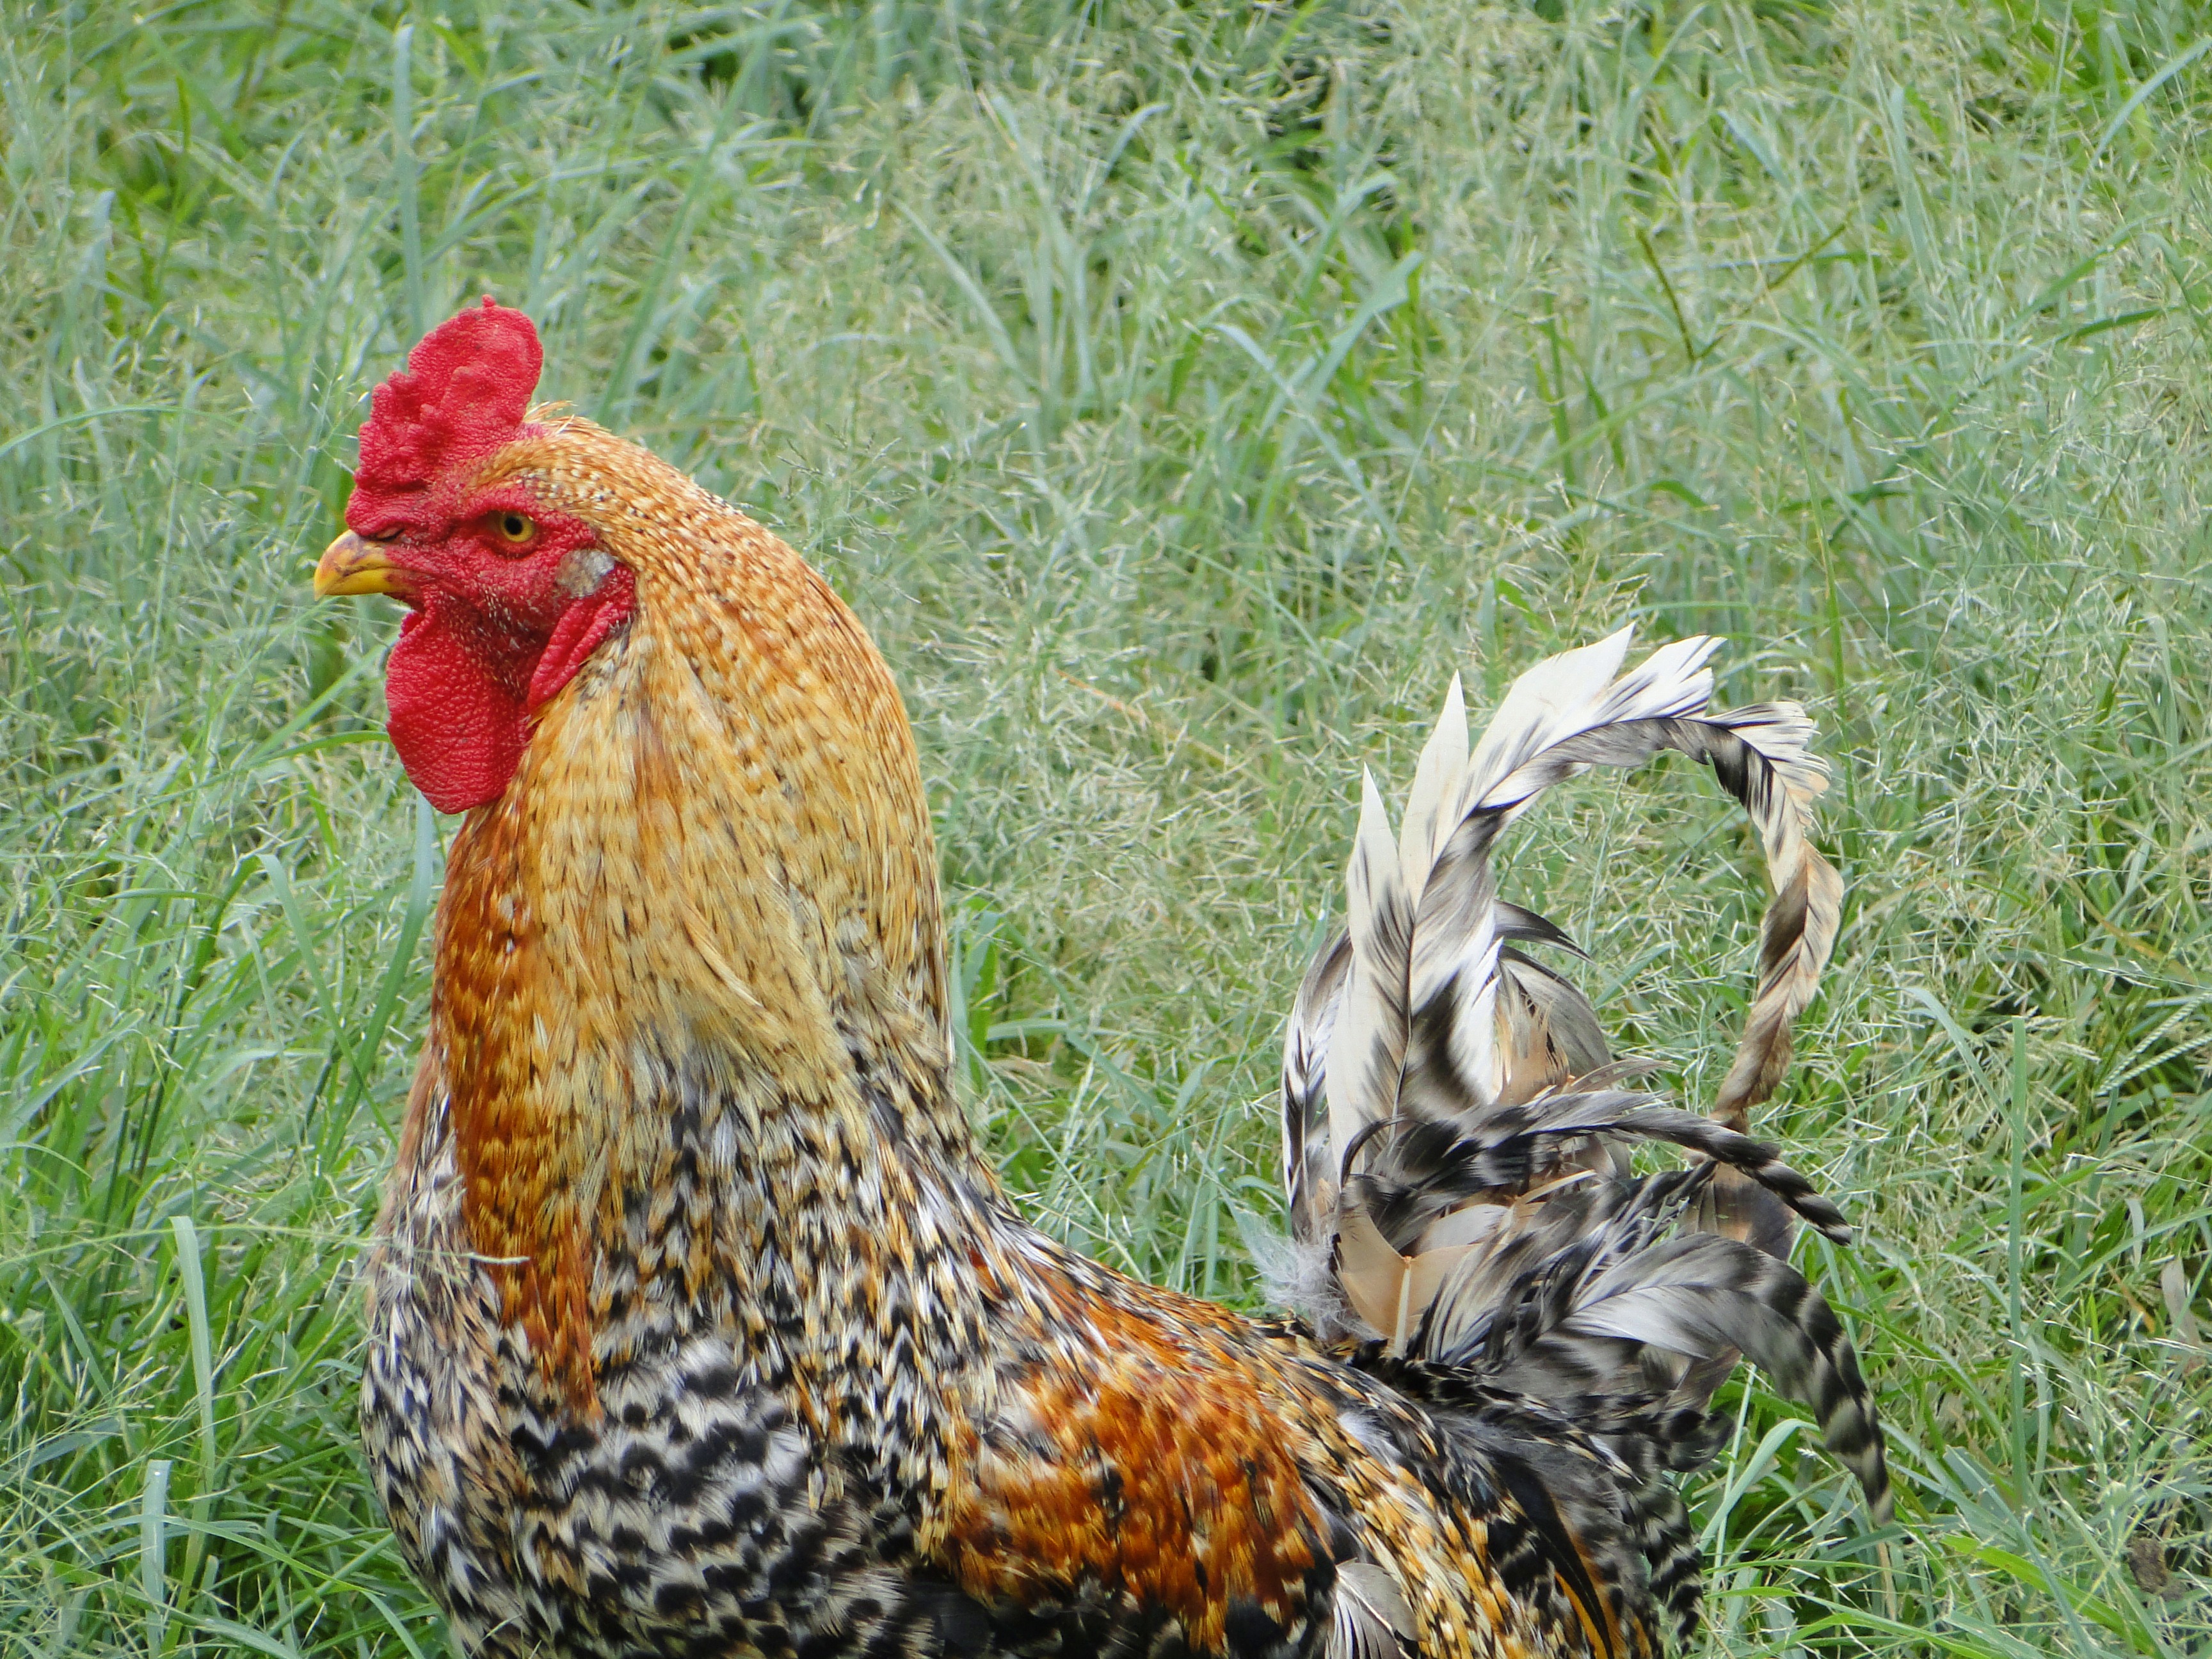
bird, farm, prairie, wildlife, farming, livestock, chicken, fauna, cockerel, rooster, poultry, cock, galliformes, vertebrate, domestic, flightless